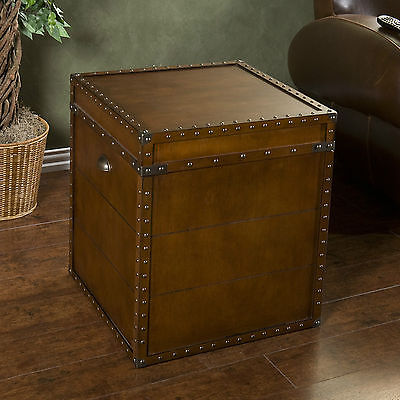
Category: table